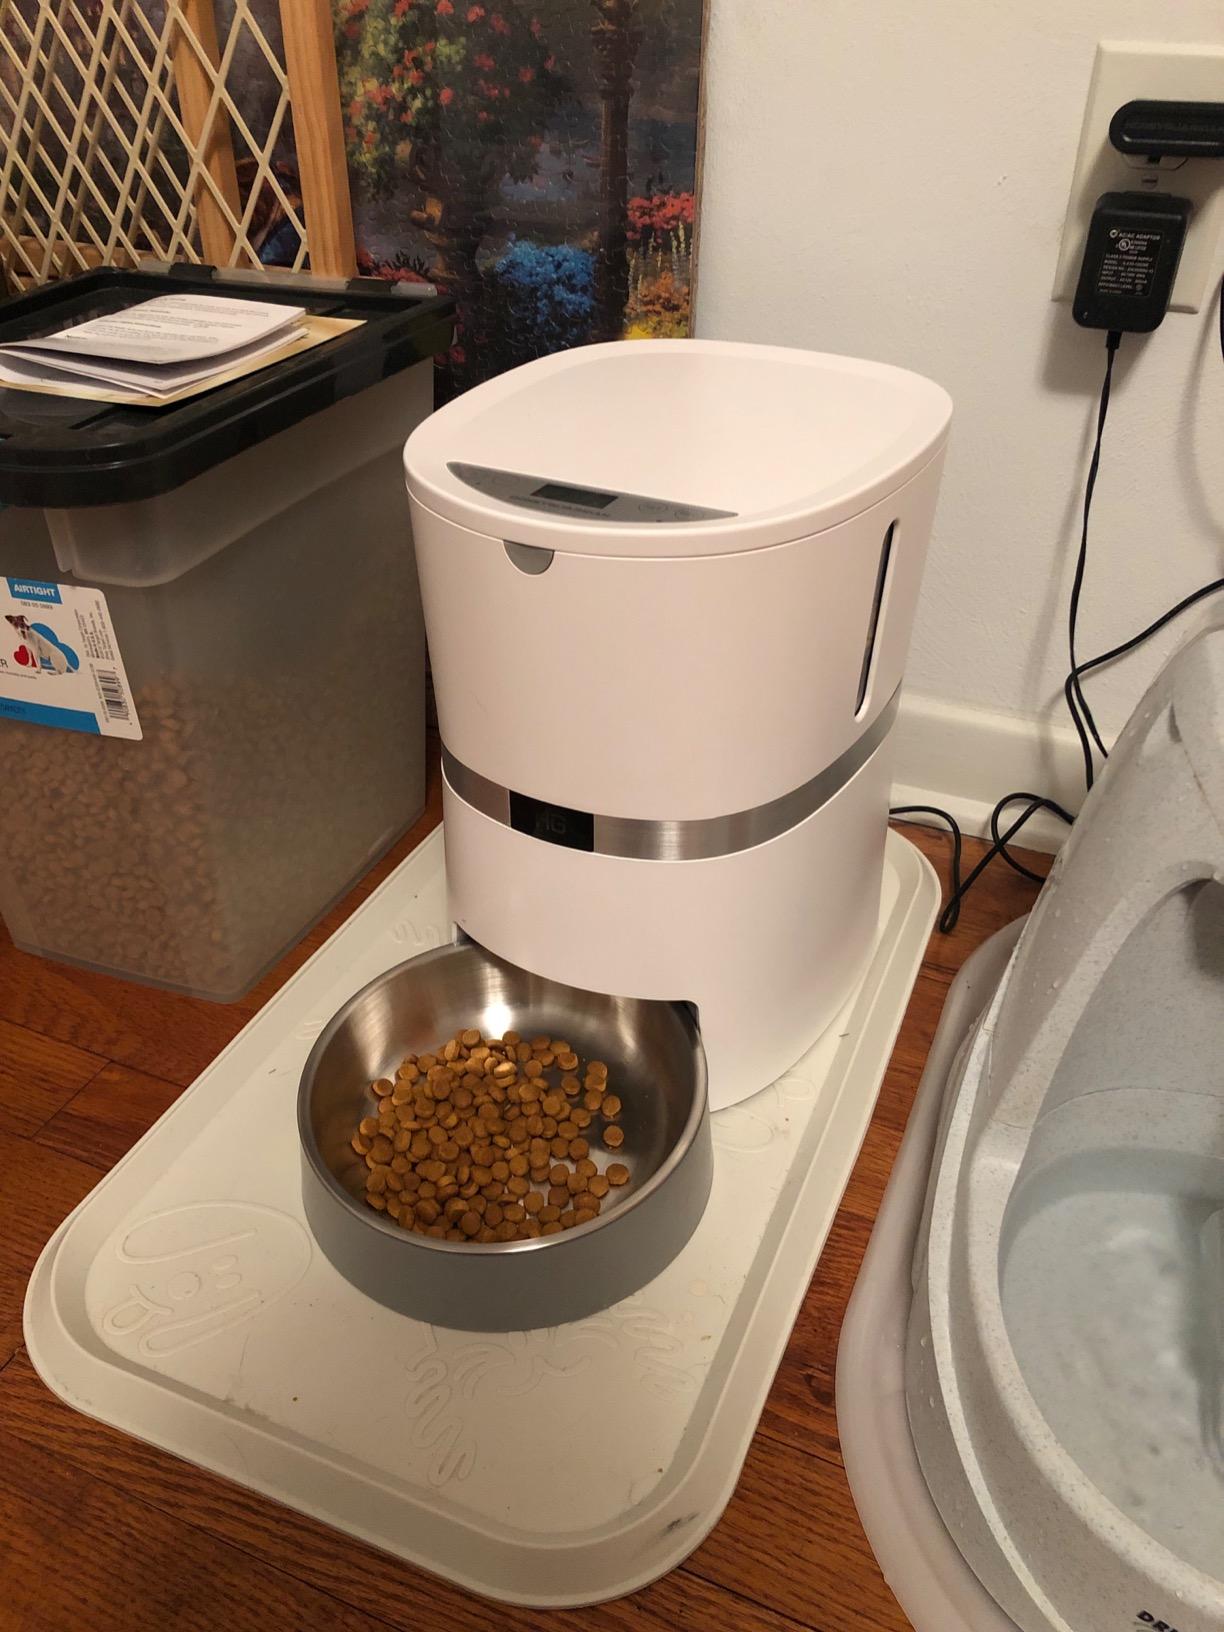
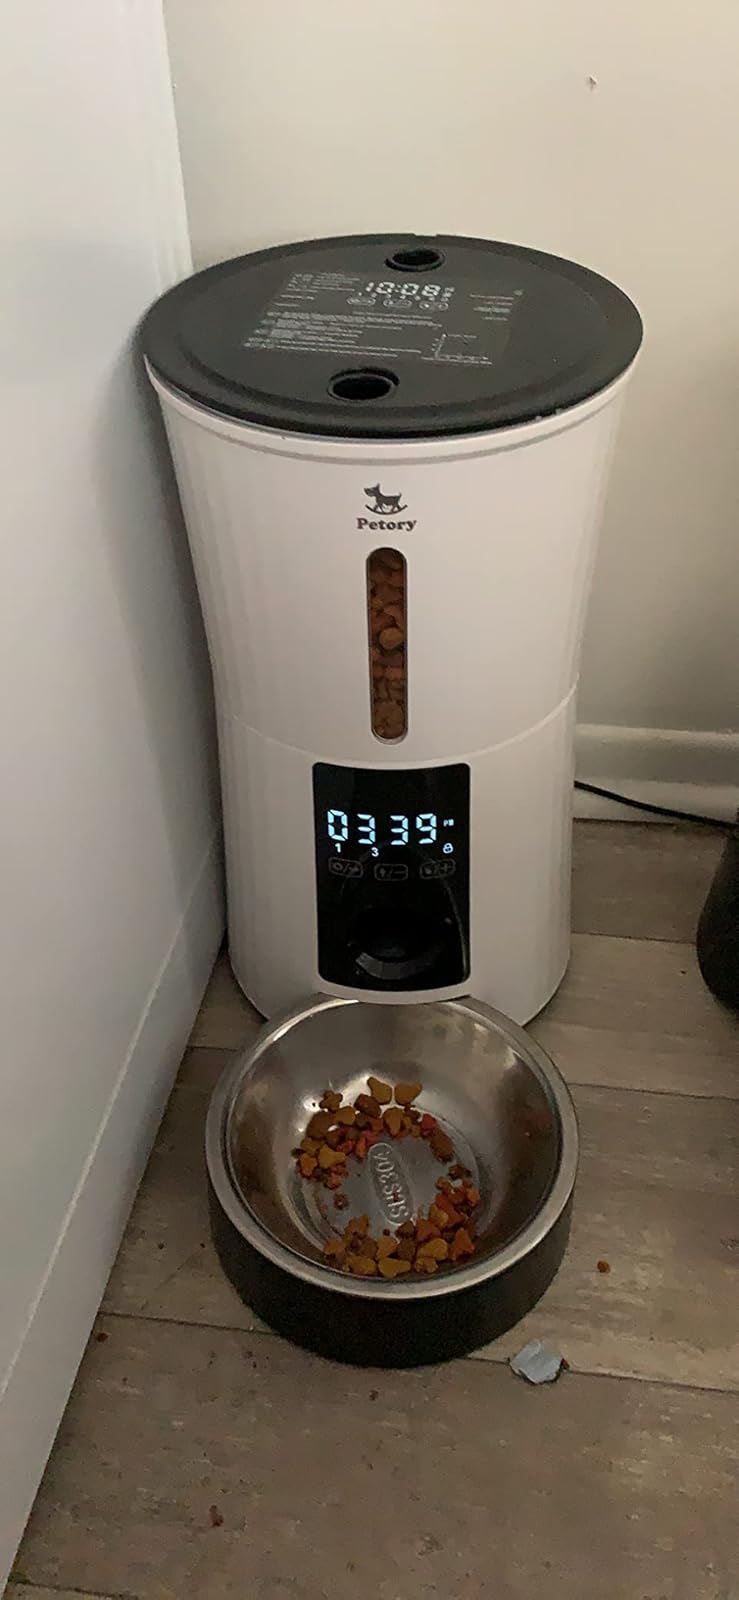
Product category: items_feeder
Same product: no